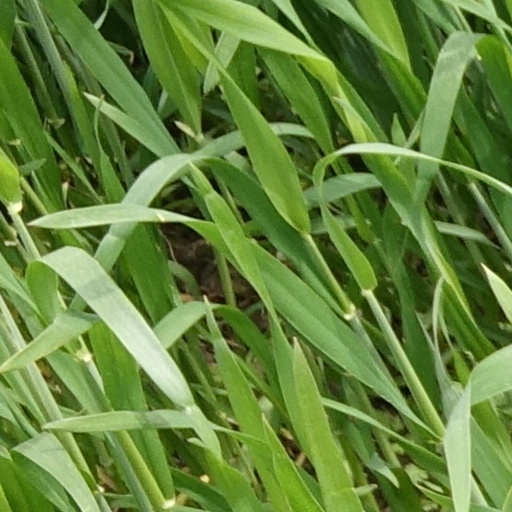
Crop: wheat